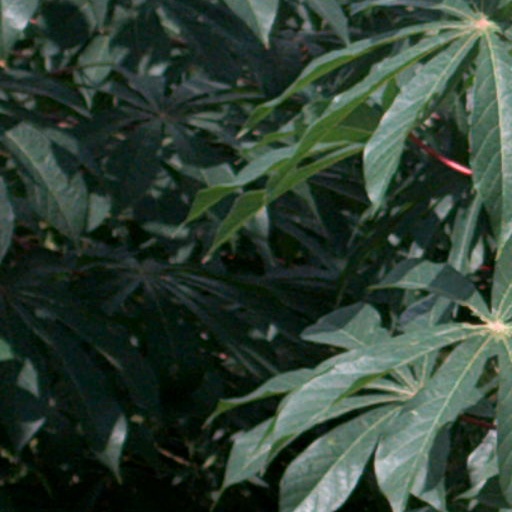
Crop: cassava